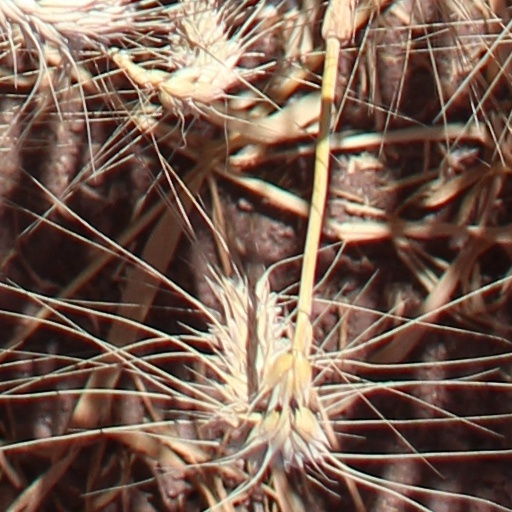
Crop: wheat